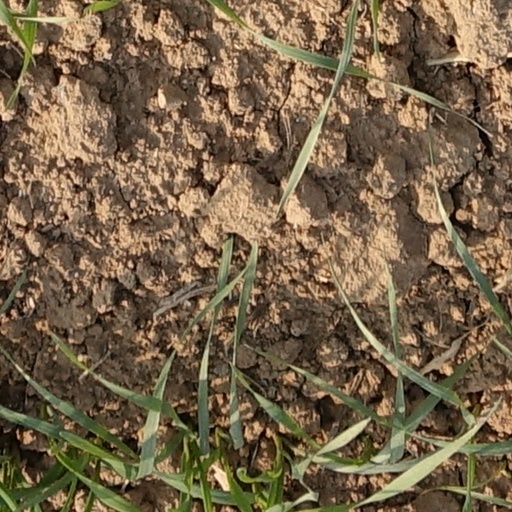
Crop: wheat